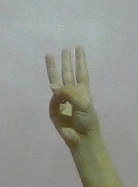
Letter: thaa